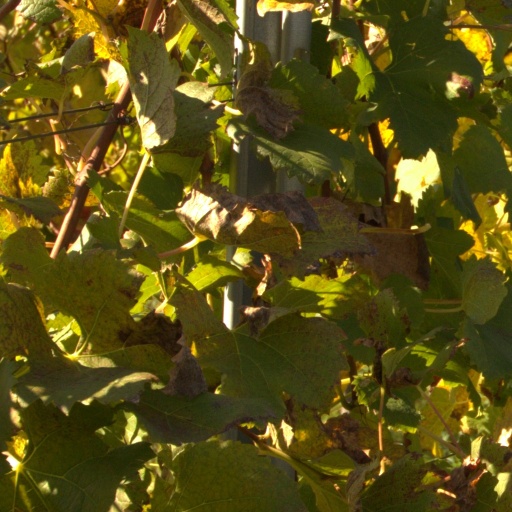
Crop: grape